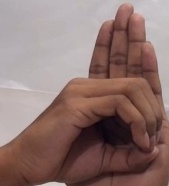
ASL sign: 0